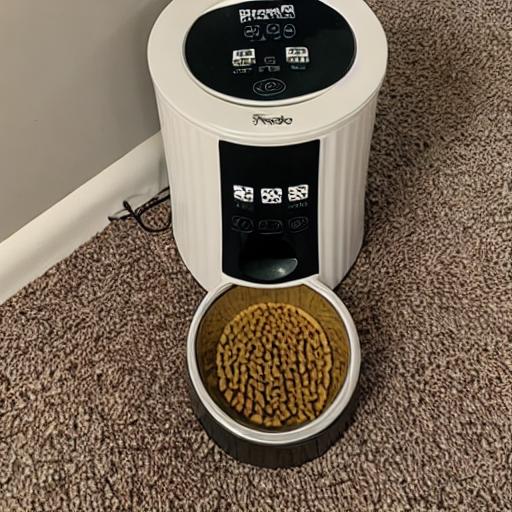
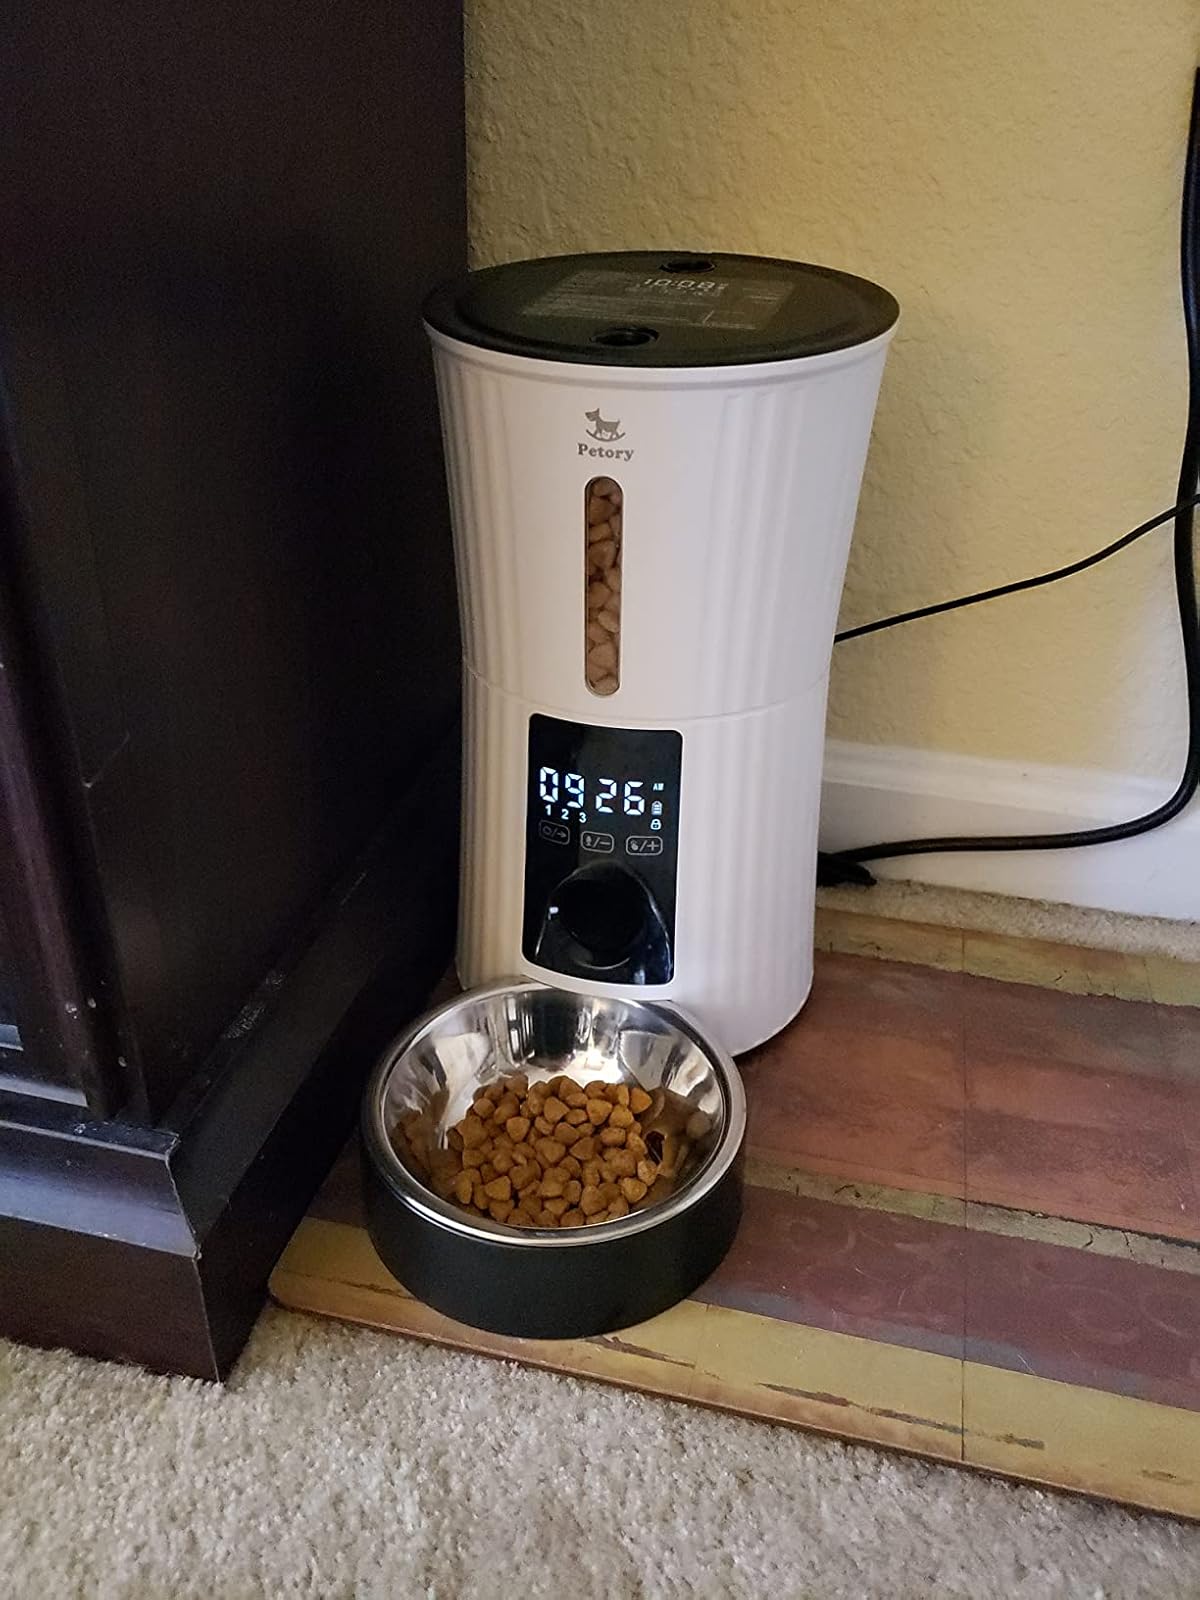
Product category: items_feeder
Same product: no